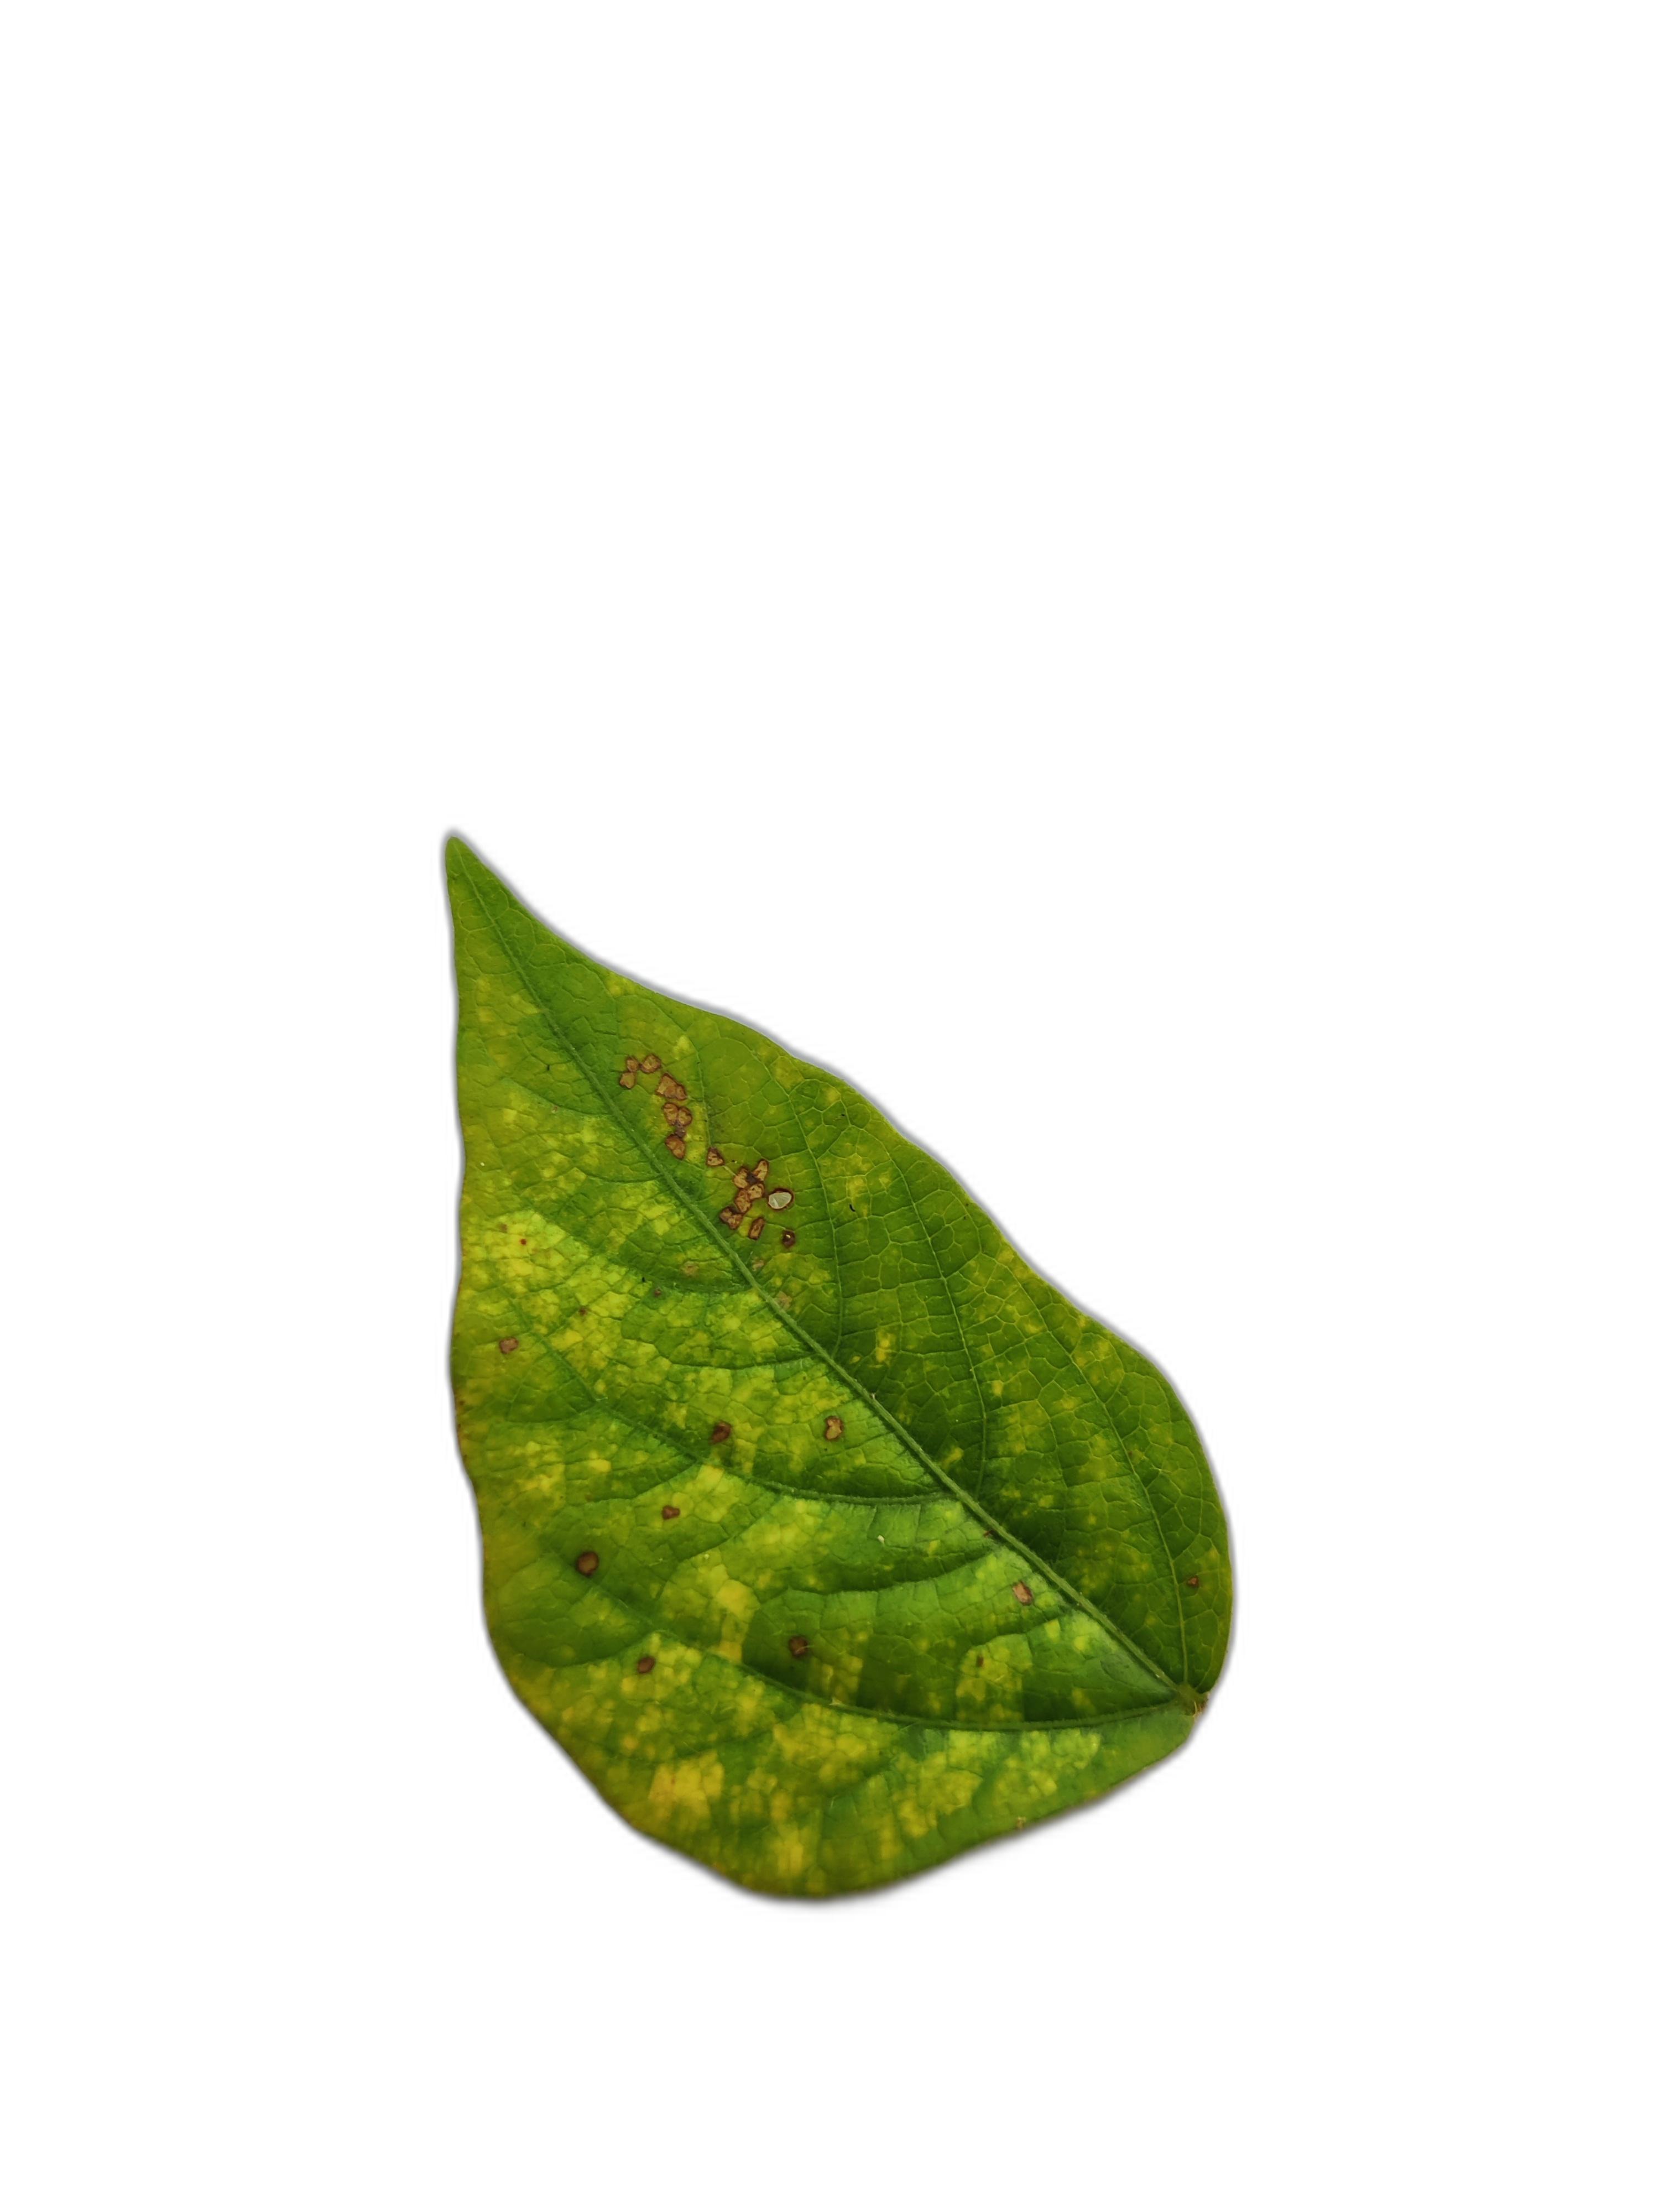
Label: Yellow Mosaic